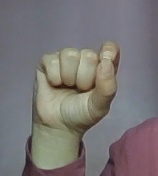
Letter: fa